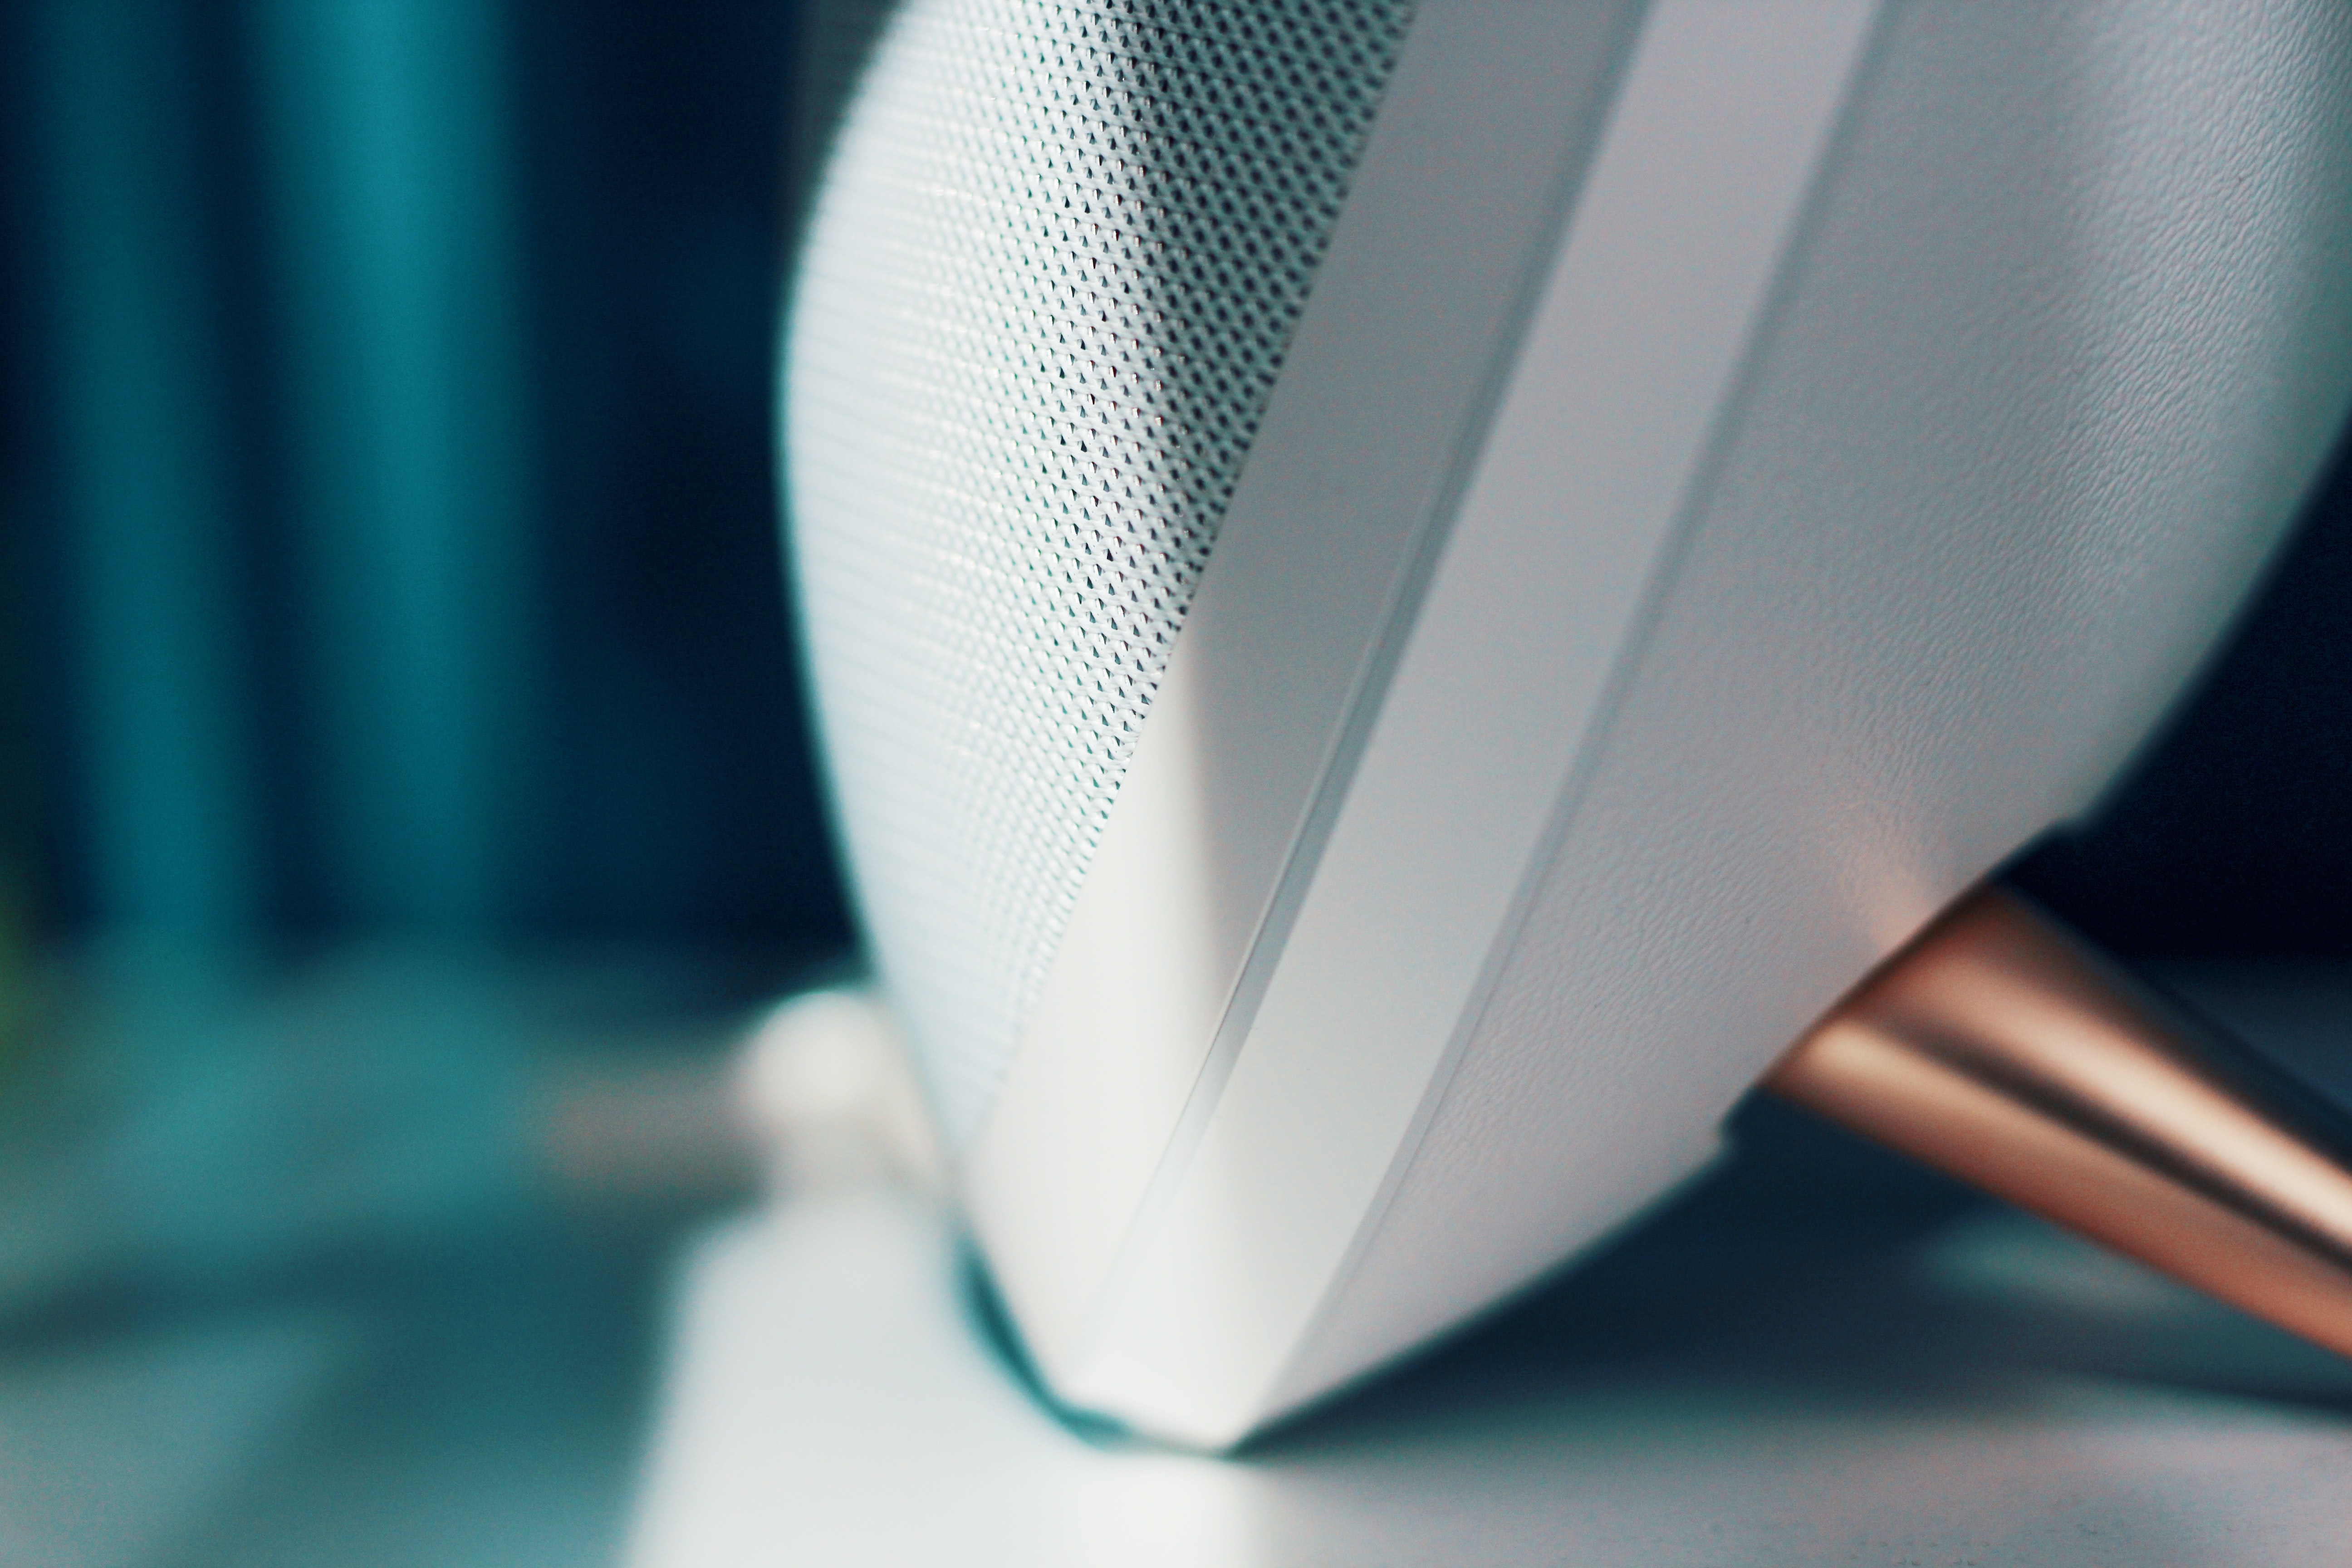
blue, line, architecture, Material property, photography, metal